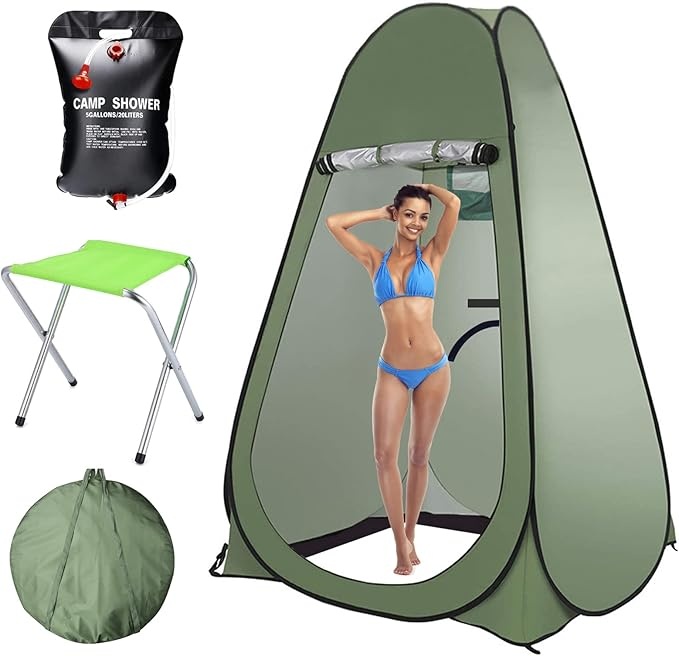
Pop Up Privacy Shower Tent Portable Outdoor Sun Shelter Camp Toilet Changing Dressing Room
About This Polyester Imported UPF 50+,Water Repellent and Not See-Through: The silver coated shower tent surface reflects sunlight to block up to 98% of the harmful UV rays, protecting the user from the unexpected burning sun. The pop up changing tent made of water-repellent polyester with taped seams to keep the inner shelter dry.Can't see through from the outside, protect your privacy. Stability: The toilet tent constructed of steel wire for long-lasting performance, it can stand on its own, and is not easy to break and corrode. 4 stakes and 4 windproof ropes are equipped to ensure stability on windy days. Spacious Space & Portability: The tent is 47.2" L x 47.2" W x 74.8" H when open, providing a spacious interior that comfortably fits 1 person. Weighing just 4.2 lbs, it can be folded into a size of 22.8" L * 1.4" H. Ultra-lightweight construction allows for easy transportation with carrying bag.Also there are a folding chair and a 5 Gallons shower bag along with the tent,it brings you a lot of convenience,feeling tired to rest or having a shower. Upgraded Version: this shower tent is specially designed with an zippered window for hanging shower bag; and 2 side zipper windows to deliver great ventilation.With 2 showers fixed velcro,1 side bag to store your phone or other handy items, and 1 clothesline for hanging wet clothes or towels. Pop Up Design and Multi-use: Easily pops up and folds down in seconds, no assembly required. The privacy tent offers you instant private space for camping, bathroom and potty use, outdoor showers, changing clothes, and more. It’s a must-have travel accessory for your next adventure! Overview Brand : Petgin Product Dimensions : 47"L x 47"W x 75"H Item Weight : 4.2 Pounds Floor Width : 47 Inches Recommended Uses For Product : Travelling, Beach, Camping & Hiking Shape : Round Occupancy : 1 Person Seasons : 4 Season Included Components : Rope, Stakes Water Resistance Technology : Water-repellent finish on polyester fabric
Brand: Petgin
Category: Sporting Goods > Outdoor Recreation > Camping & Hiking > Portable Toilets & Showers > Portable Showers & Privacy Enclosures > Privacy Enclosures